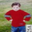
Label: boy